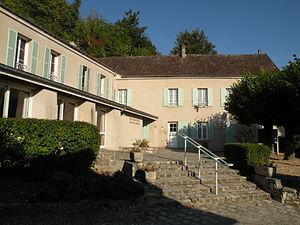
mairie de Vallangoujard
Vallangoujard est une commune française située dans le département du Val-d'Oise en région Île-de-France. Ses habitants sont appelés les Vallangoujardois.